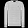
Label: Pullover